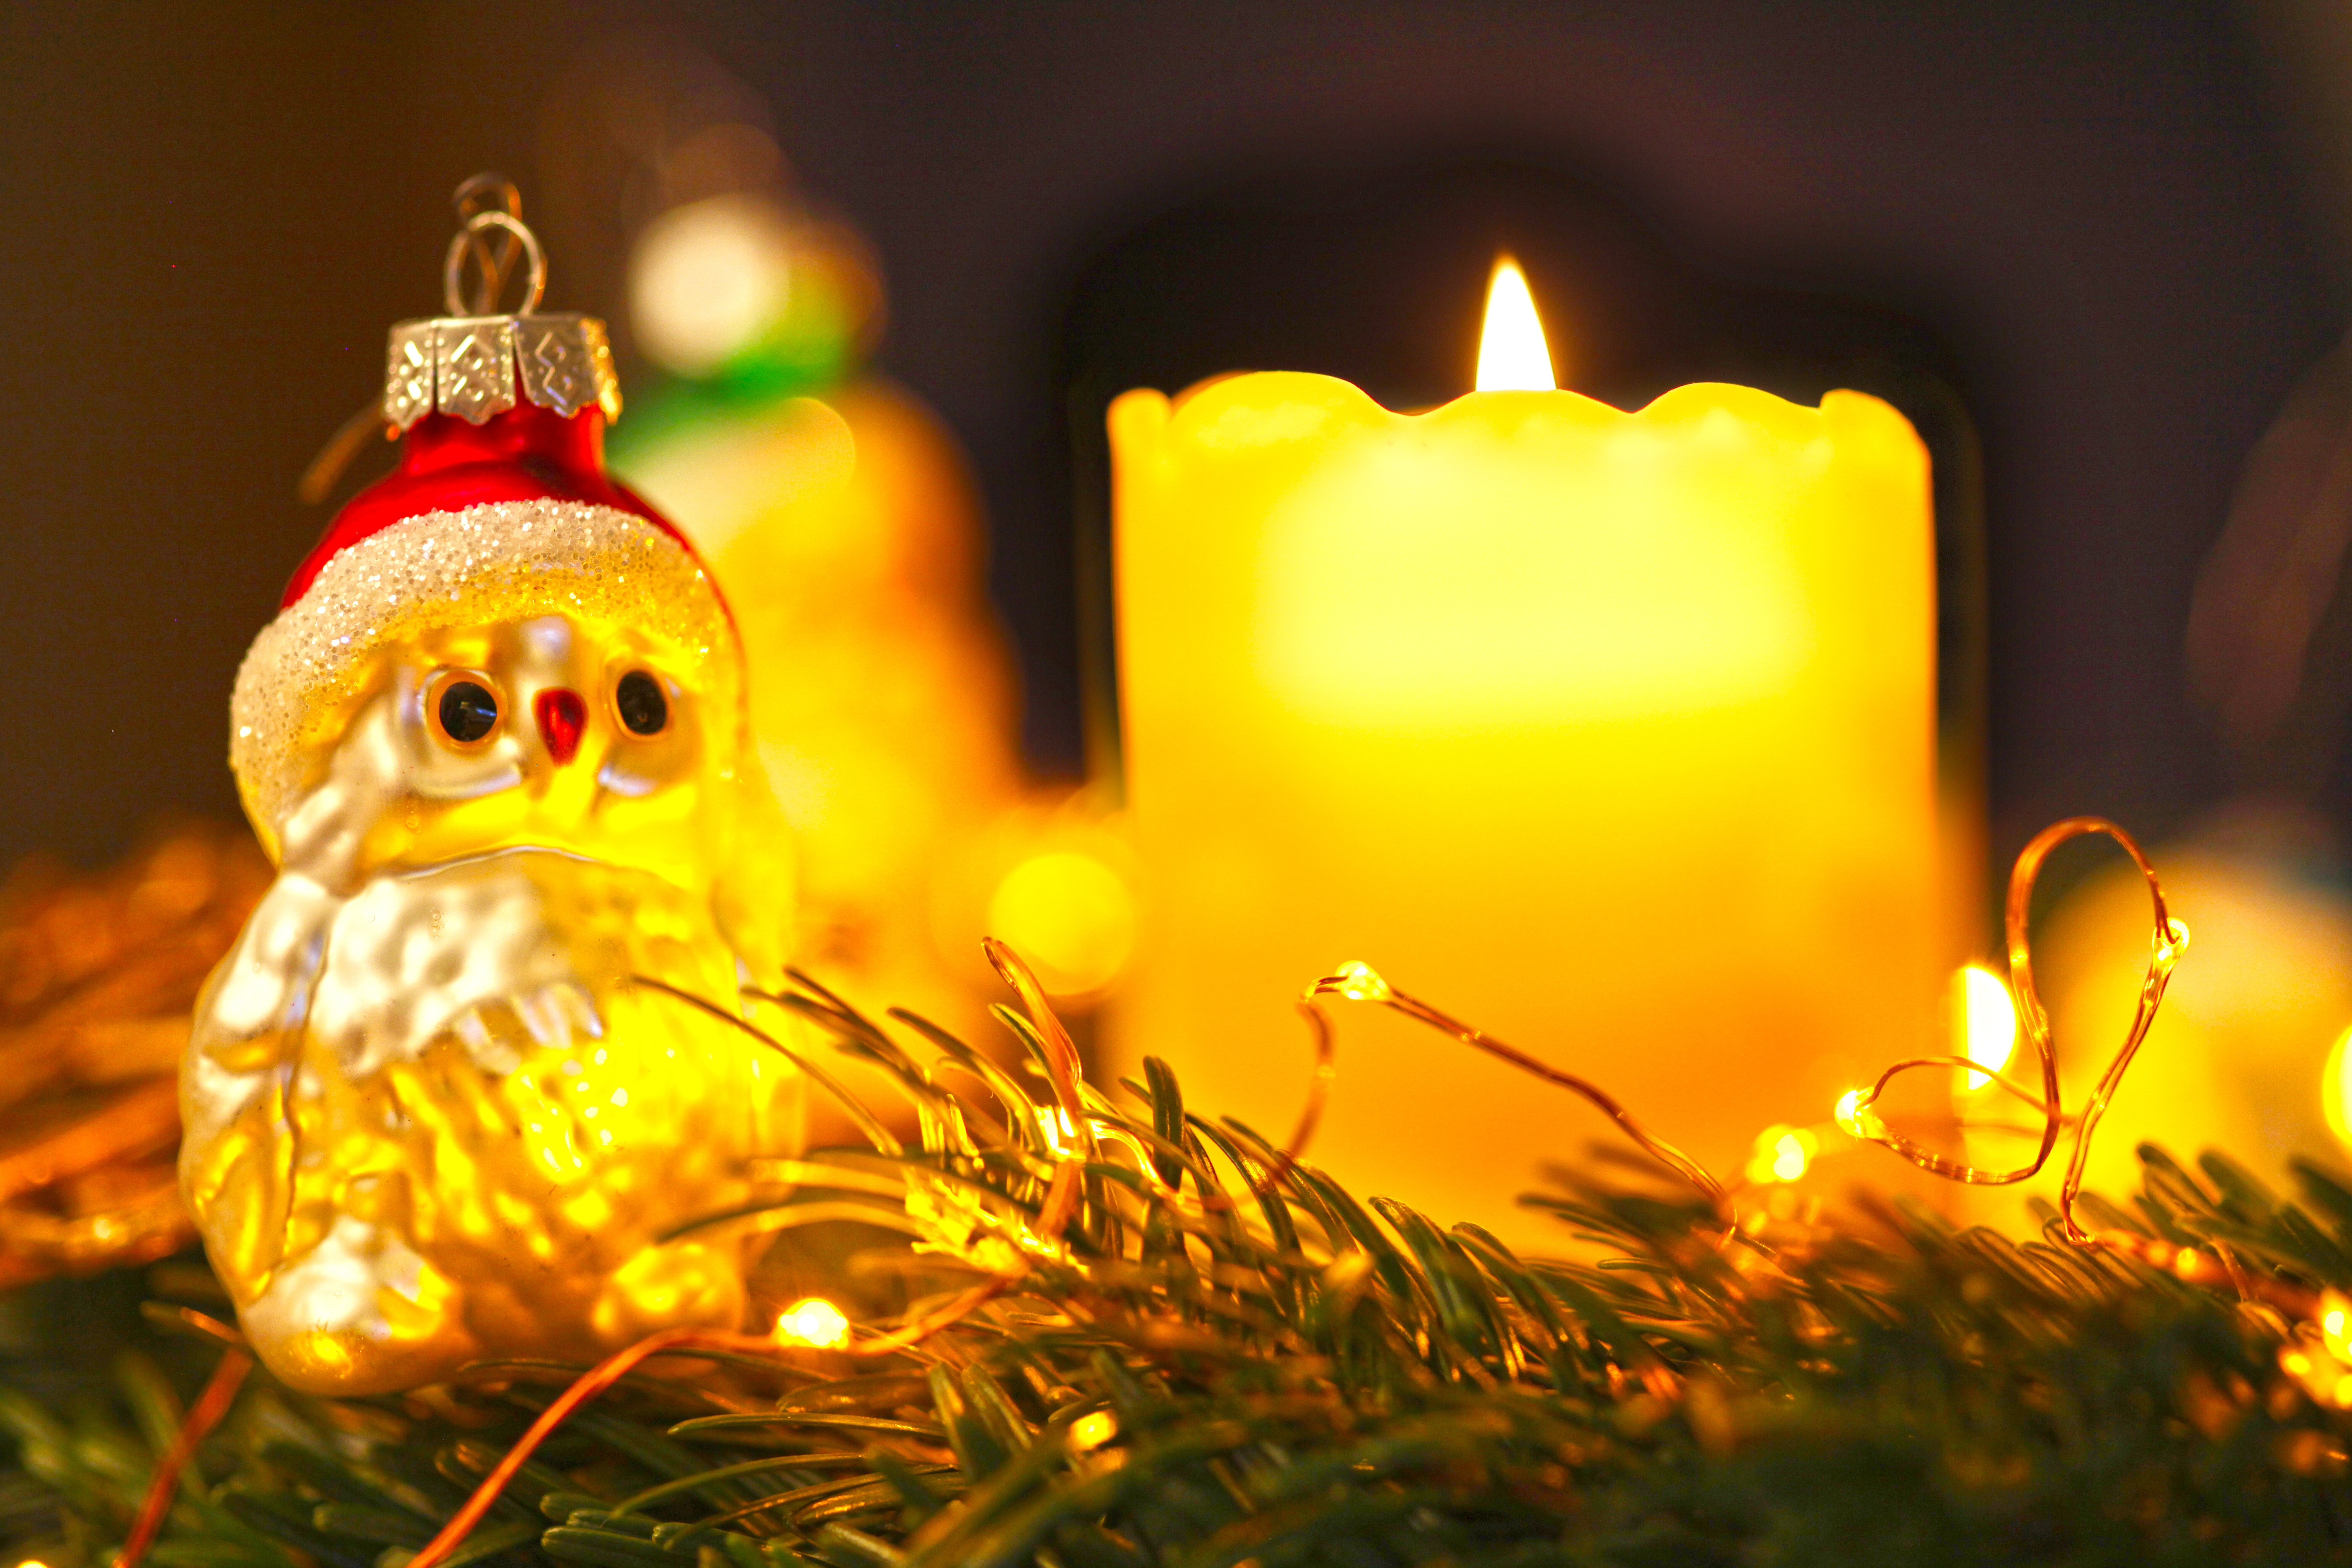
light, flower, atmosphere, decoration, orange, holiday, romantic, yellow, candle, christmas, lighting, decor, owl, christmas tree, heat, burn, advent, christmas decoration, christmas time, mood, candlelight